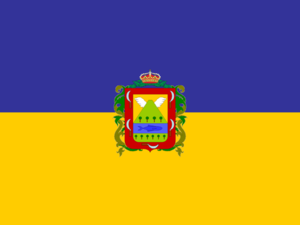
Illapel est une ville et une commune du Chili de la province de Choapa, elle-même située dans la région de Coquimbo et qui se trouve à l'est de Los Vilos.